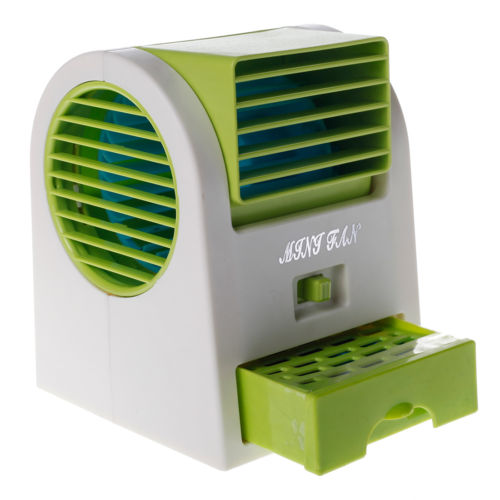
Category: fan